Joseph Kutter

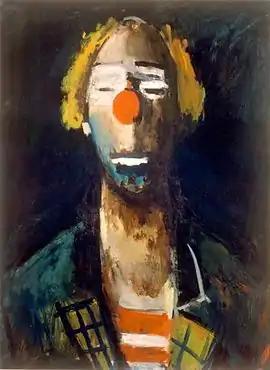
"Head of a Clown", c. 1937

From 1919, after being strongly influenced by Cézanne, he presented his paintings at the Secessionist exhibitions in Munich. Although he returned to Luxembourg in 1924, he continued to exhibit in Munich until 1932 as a result of the negative criticism his nude paintings received in his home town. From 1925, he became increasingly interested in Flemish Expressionism which was flourishing in Belgium and France. Encouraged by André de Ridder, a Belgian art critic and strong supporter of Expressionism, Kutter participated in the 1926 Salon d'Automne in Paris. The same year, he became a founding member of the avant-garde Luxembourg secession movement, exhibiting at its salon in 1927.